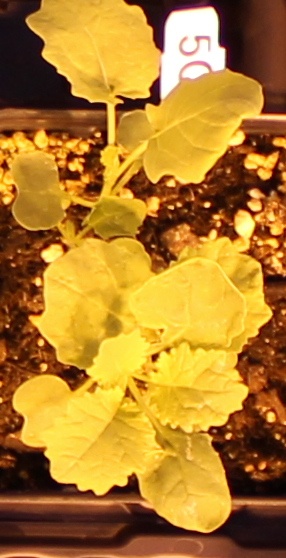
Label: Canola